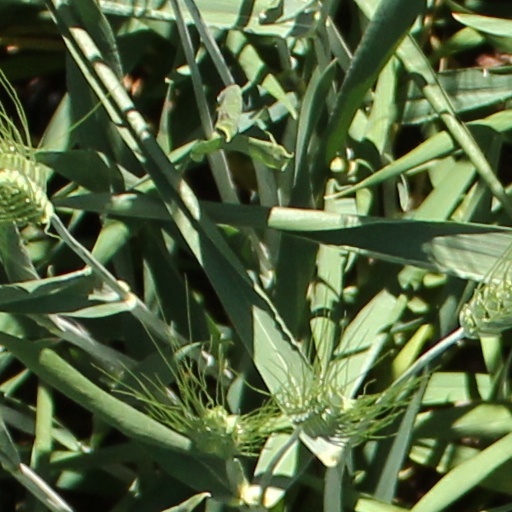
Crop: wheat